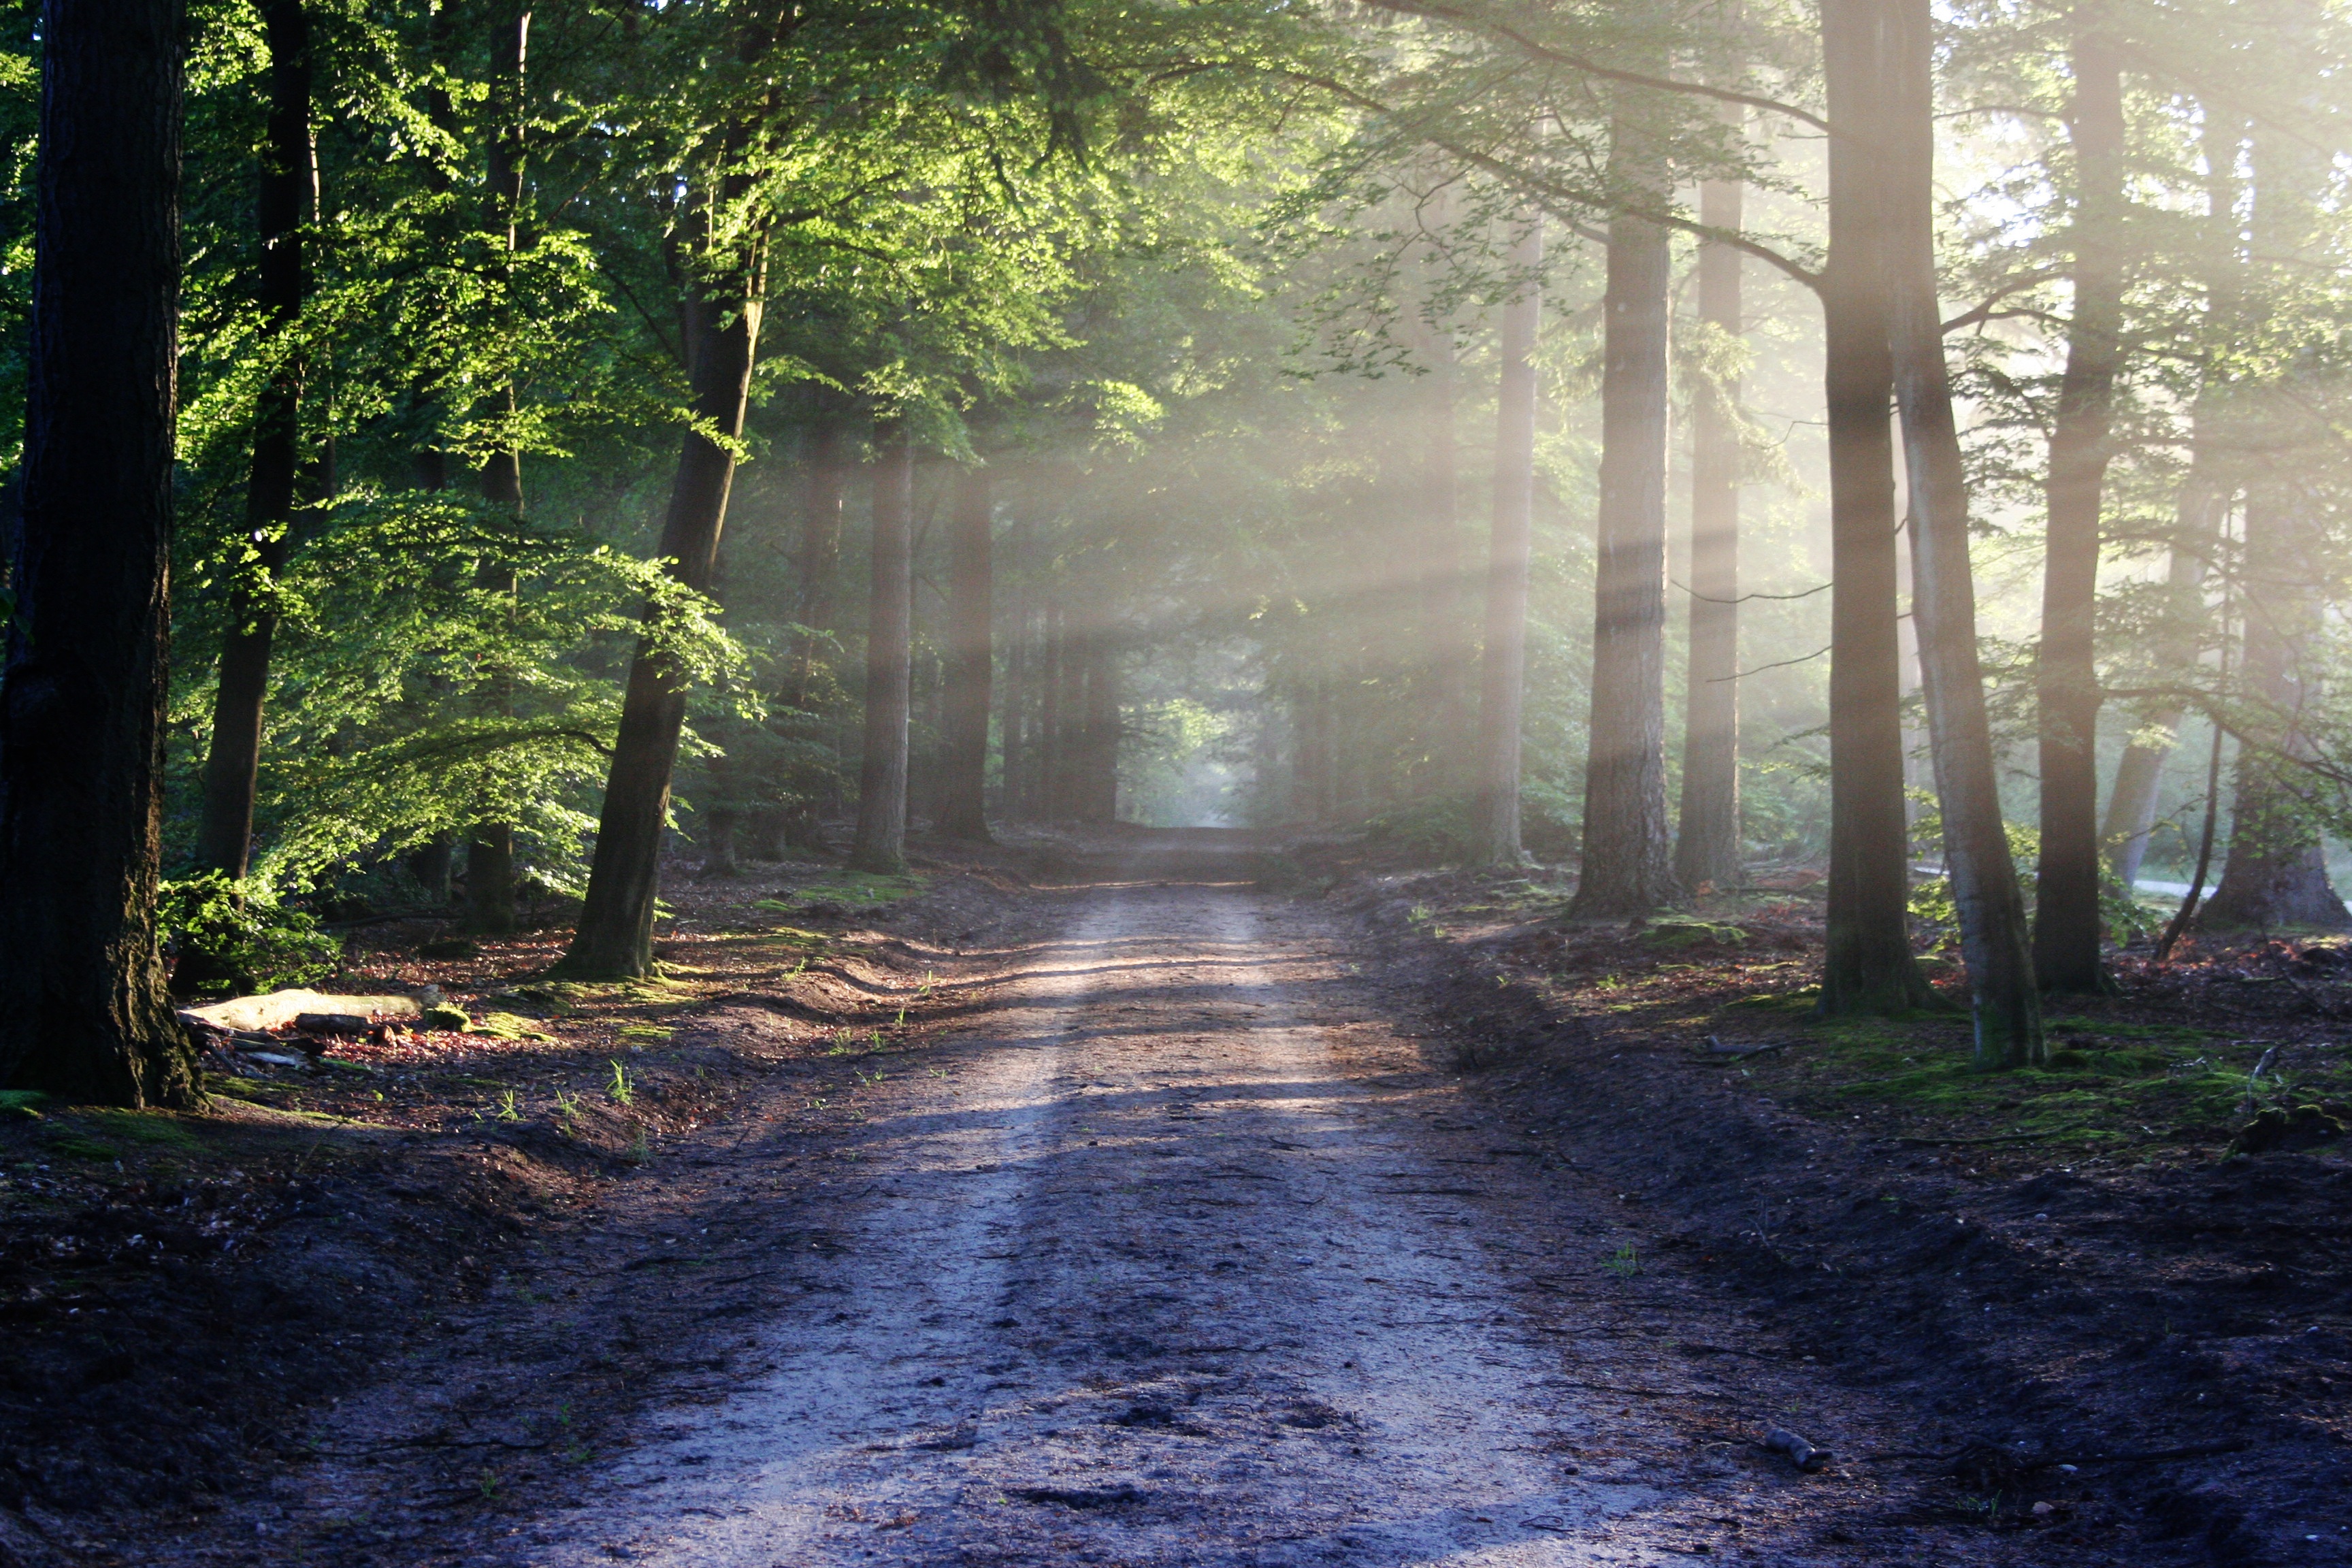
landscape, tree, nature, forest, path, pathway, light, sun, road, mist, sunlight, morning, leaf, autumn, silence, season, trees, way, rays, woodland, habitat, sunbeam, natural environment, atmospheric phenomenon, woody plant